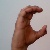
The image shows a hand gesture representing the letter 'C' in Indian Sign Language.